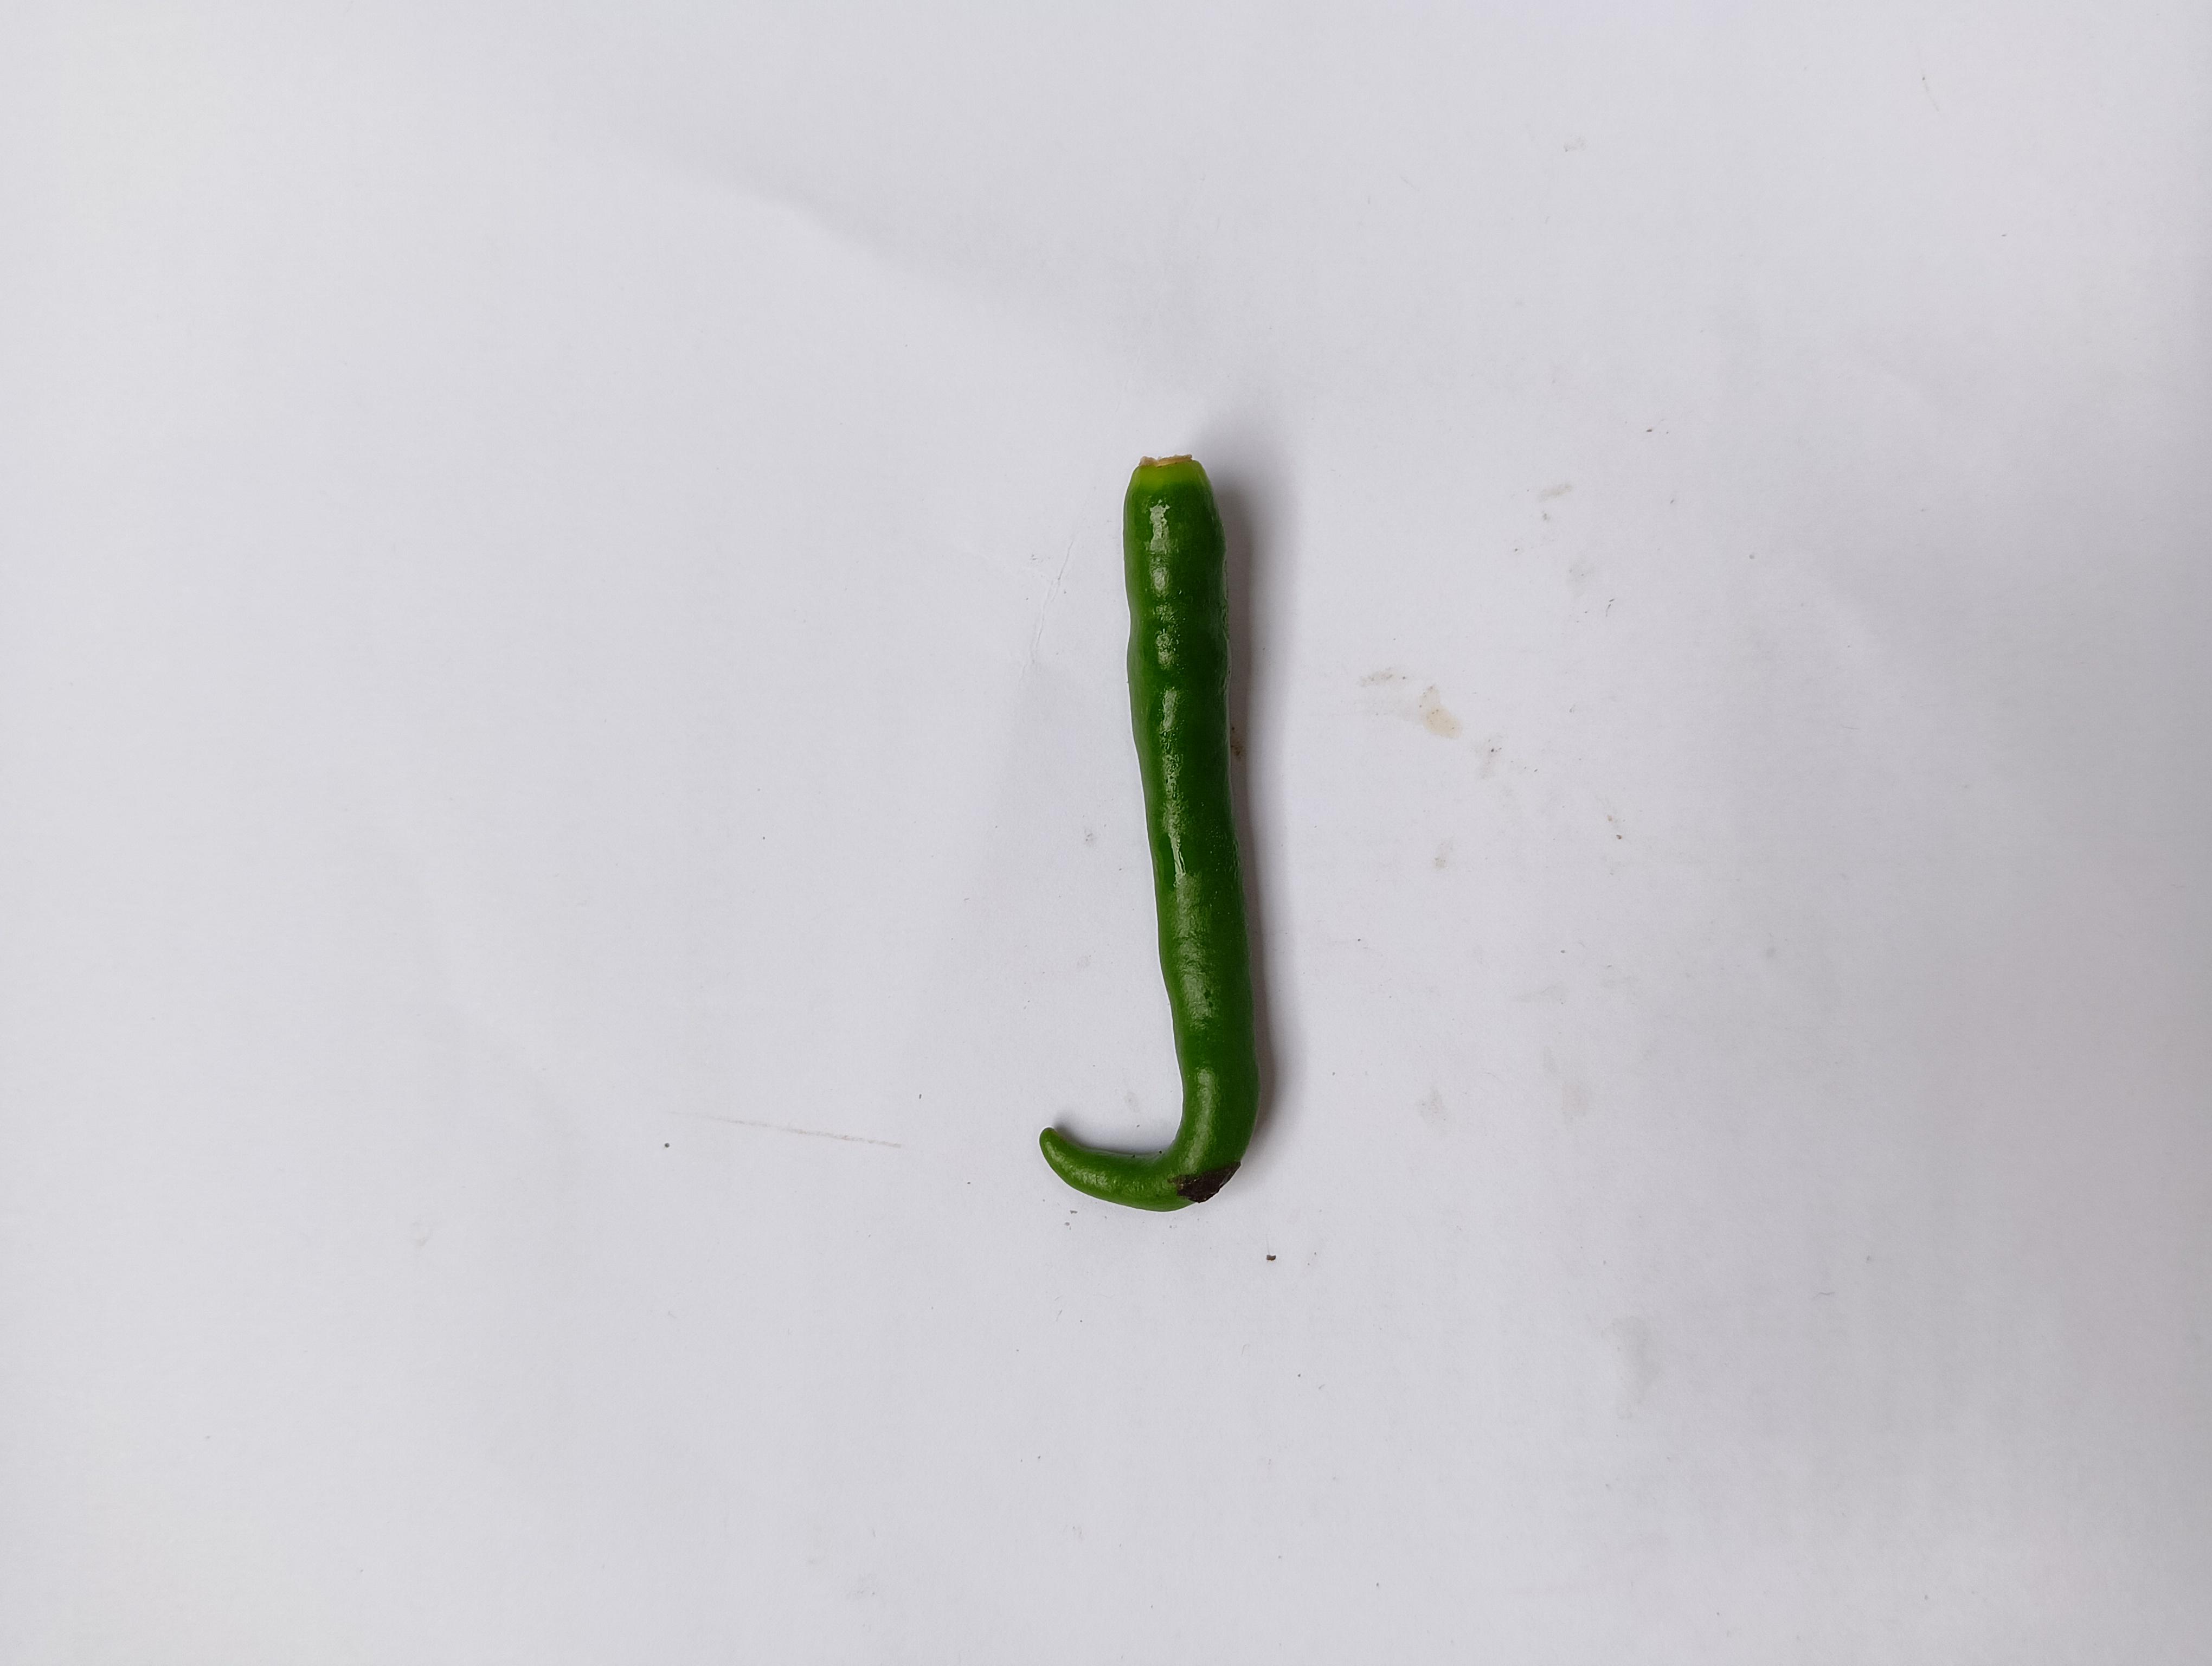
Label: Green Chili